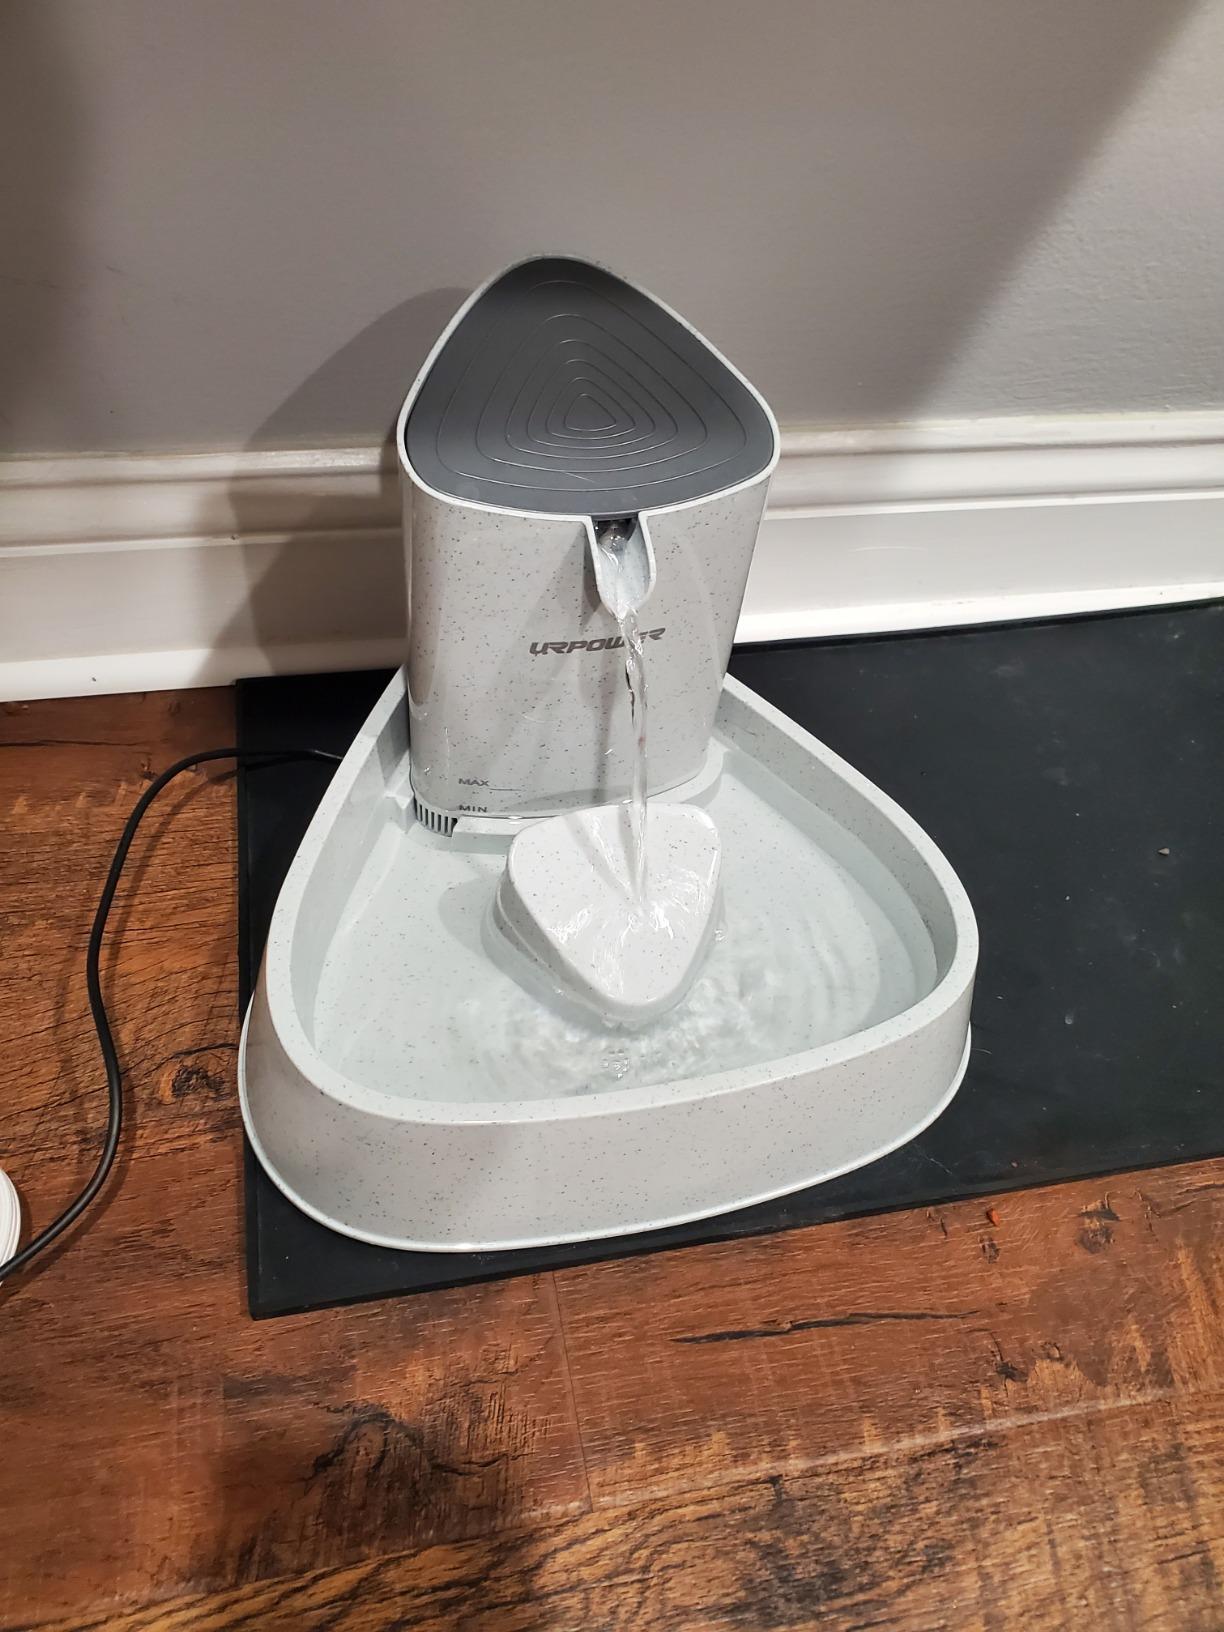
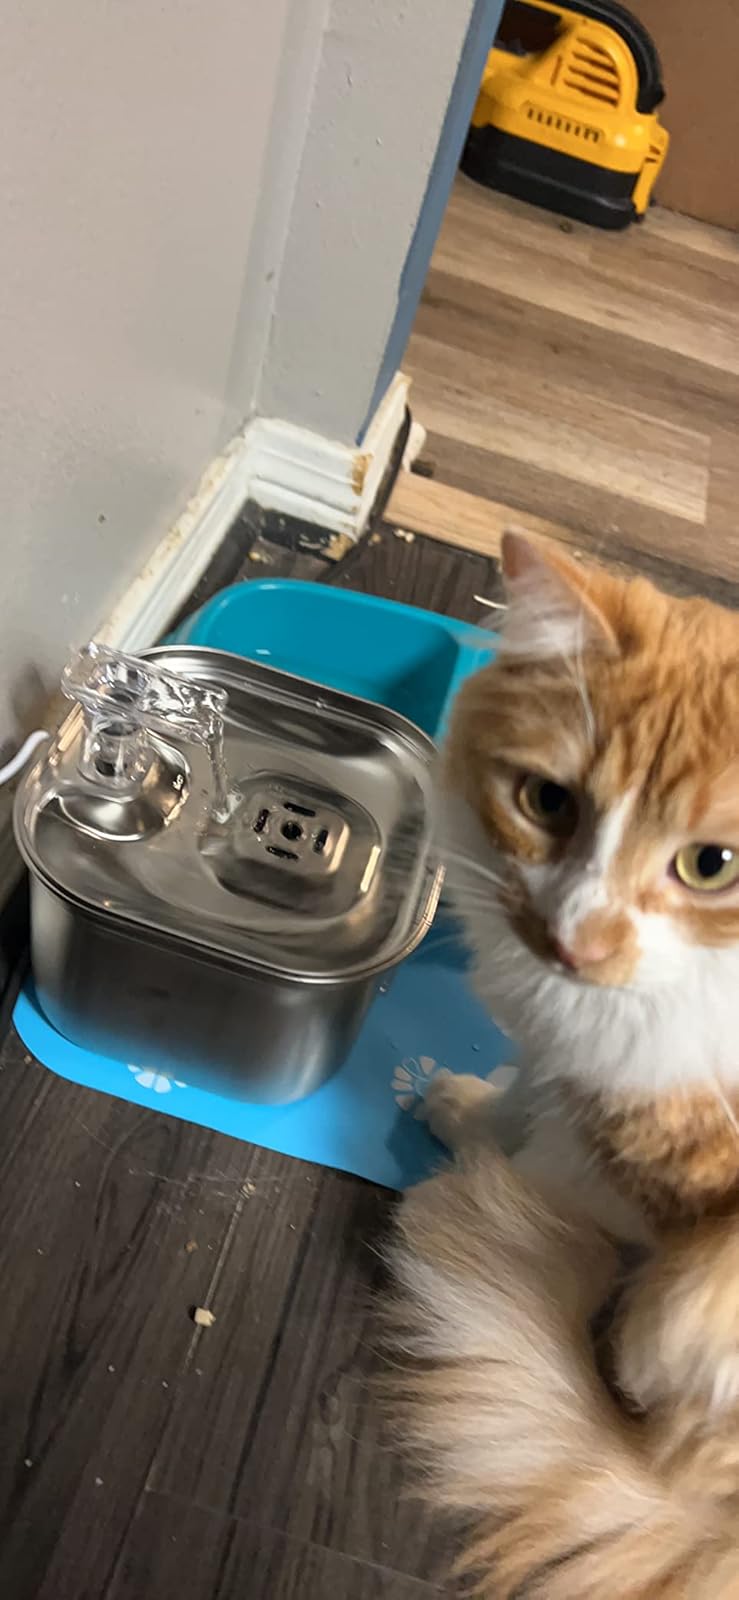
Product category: items_bowl
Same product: no